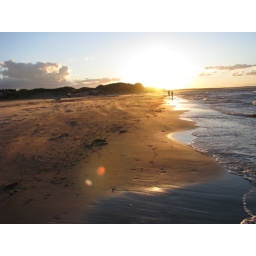
Brackley Beach. Even the sand on the beach is reddish in PEI.